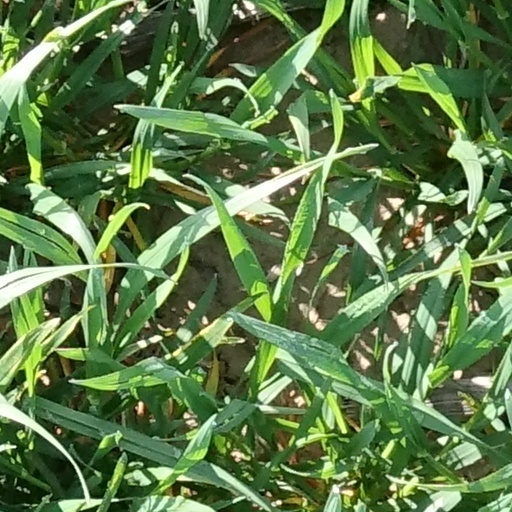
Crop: wheat